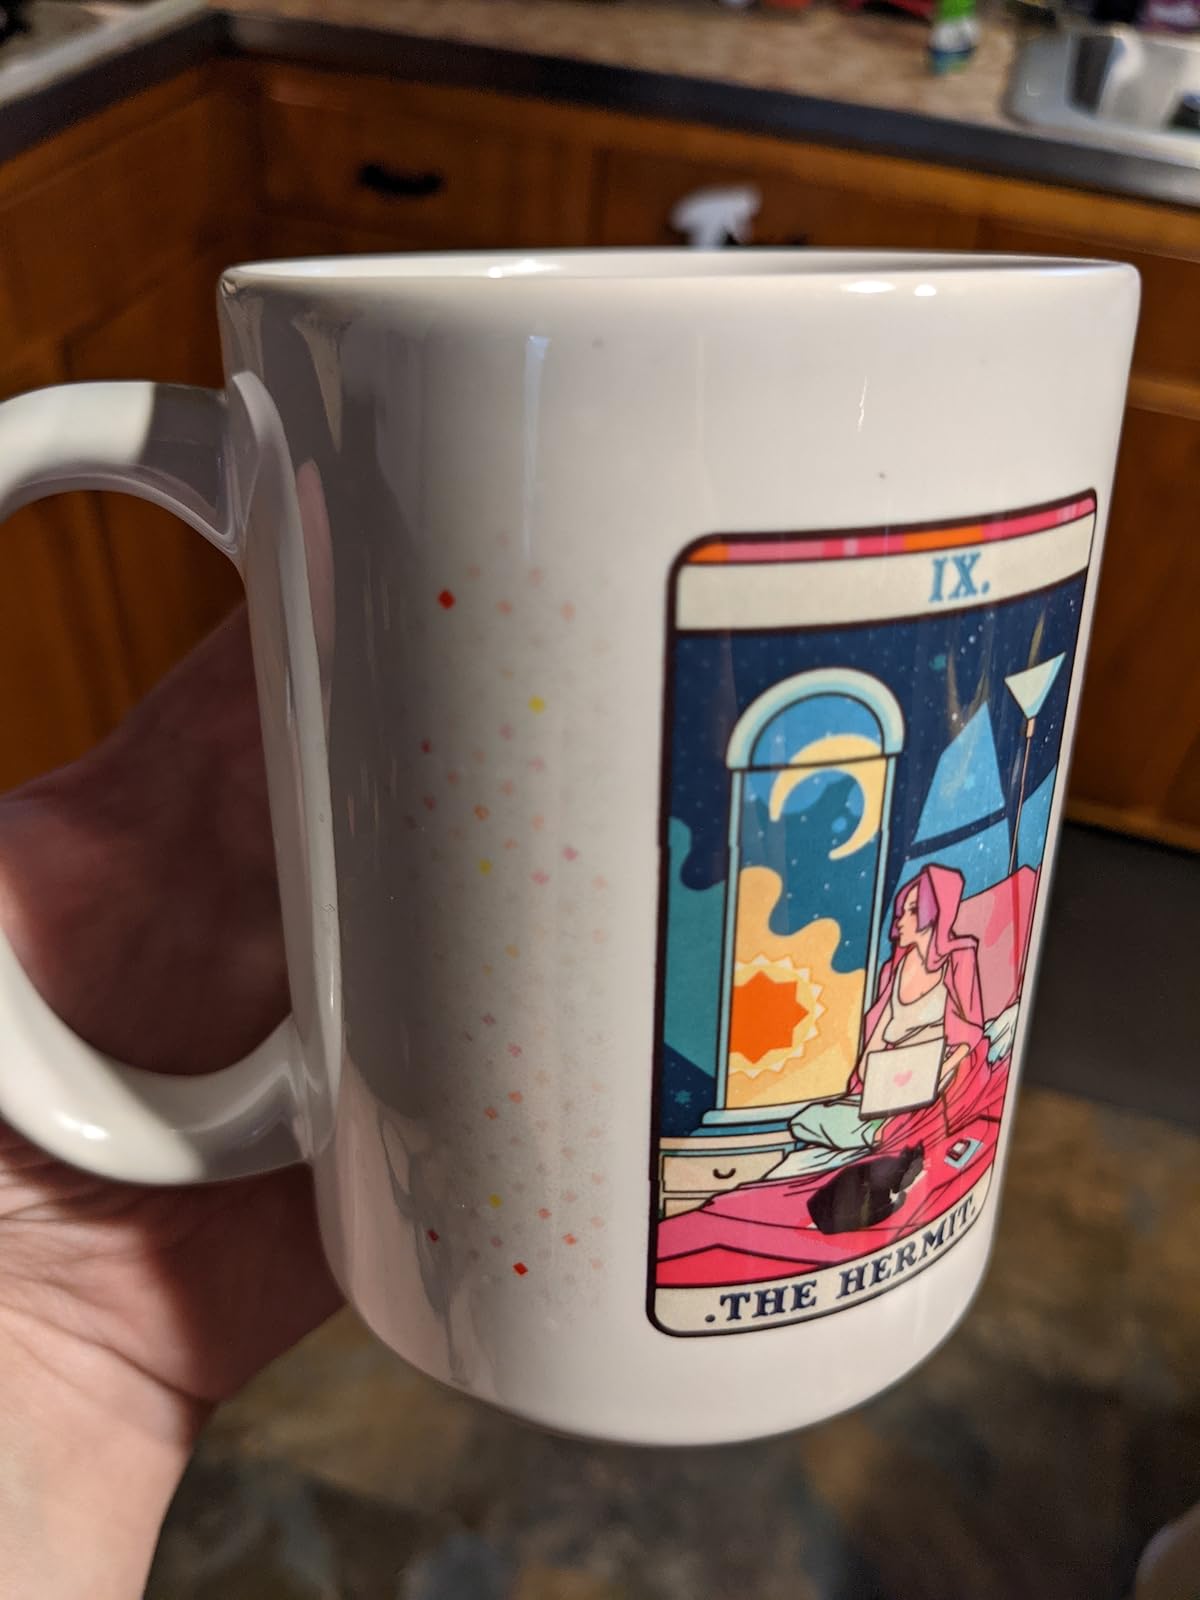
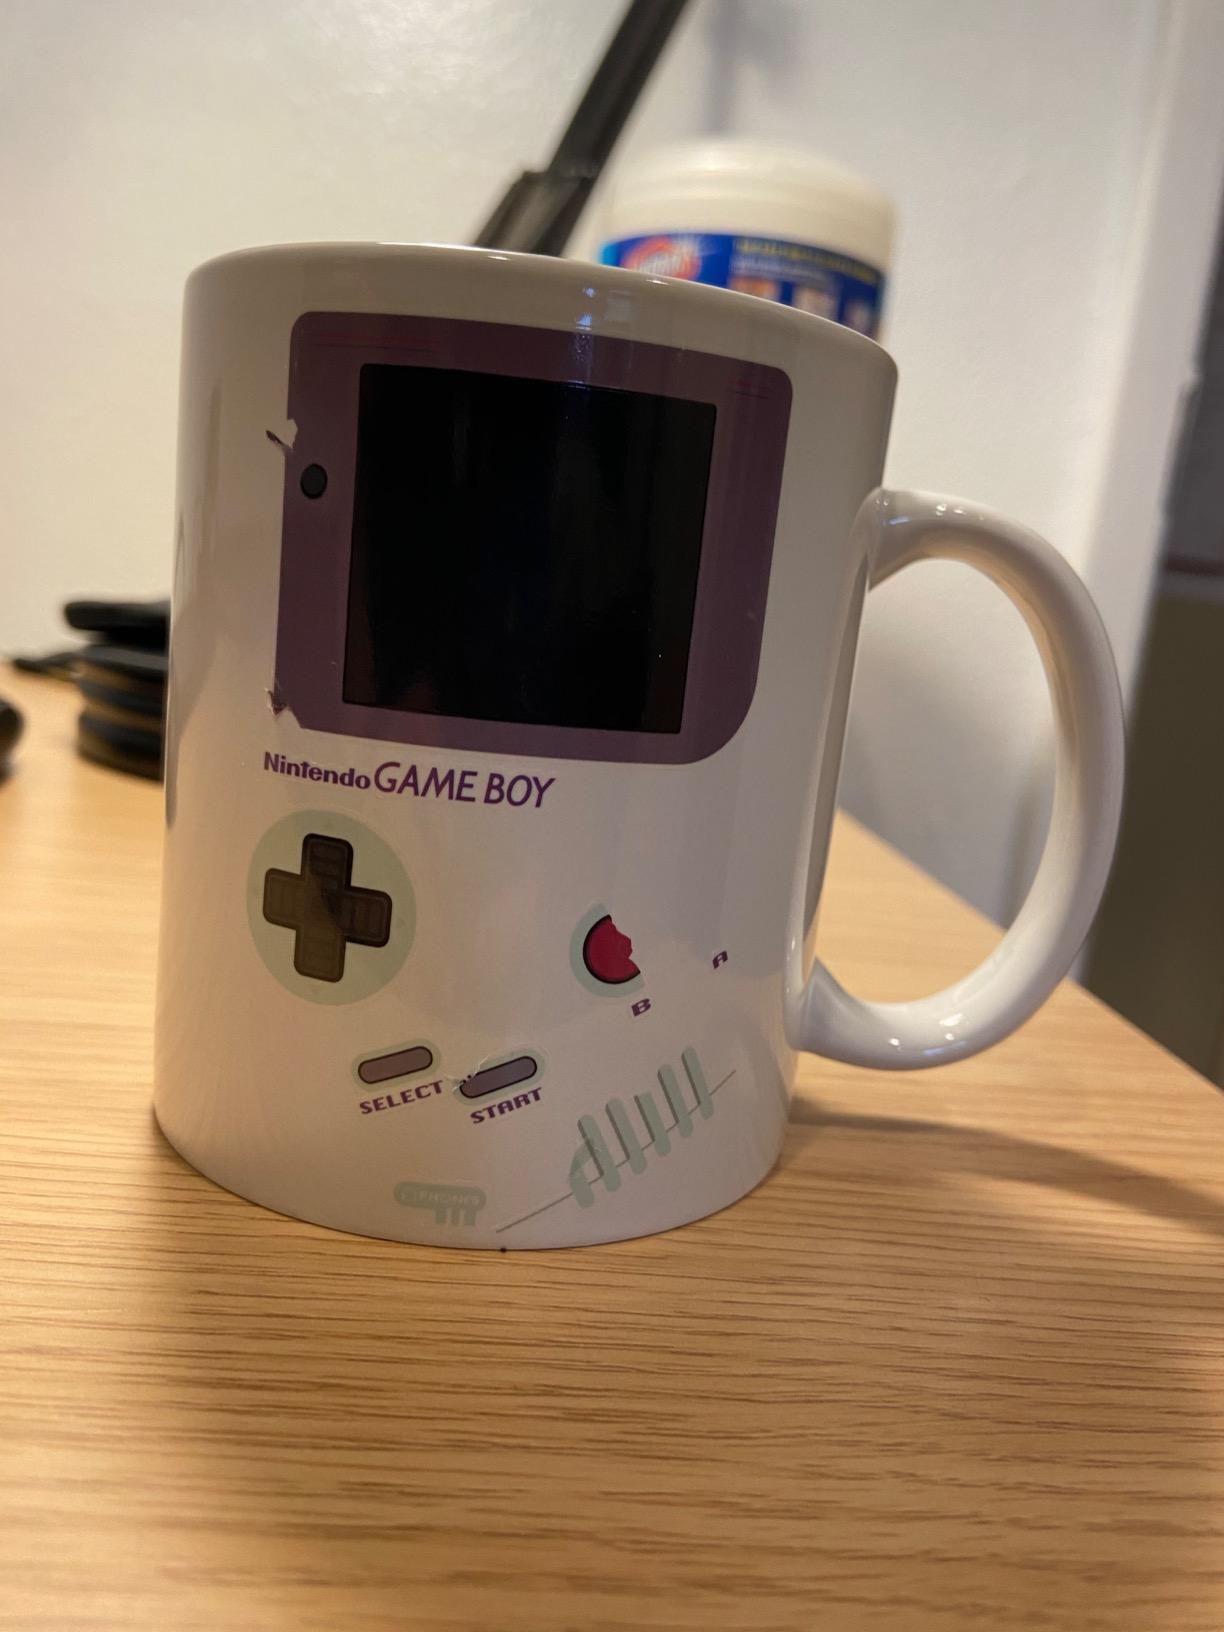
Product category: items_mug
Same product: no